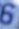
Number: 6